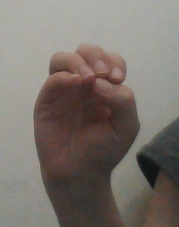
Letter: ha